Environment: real
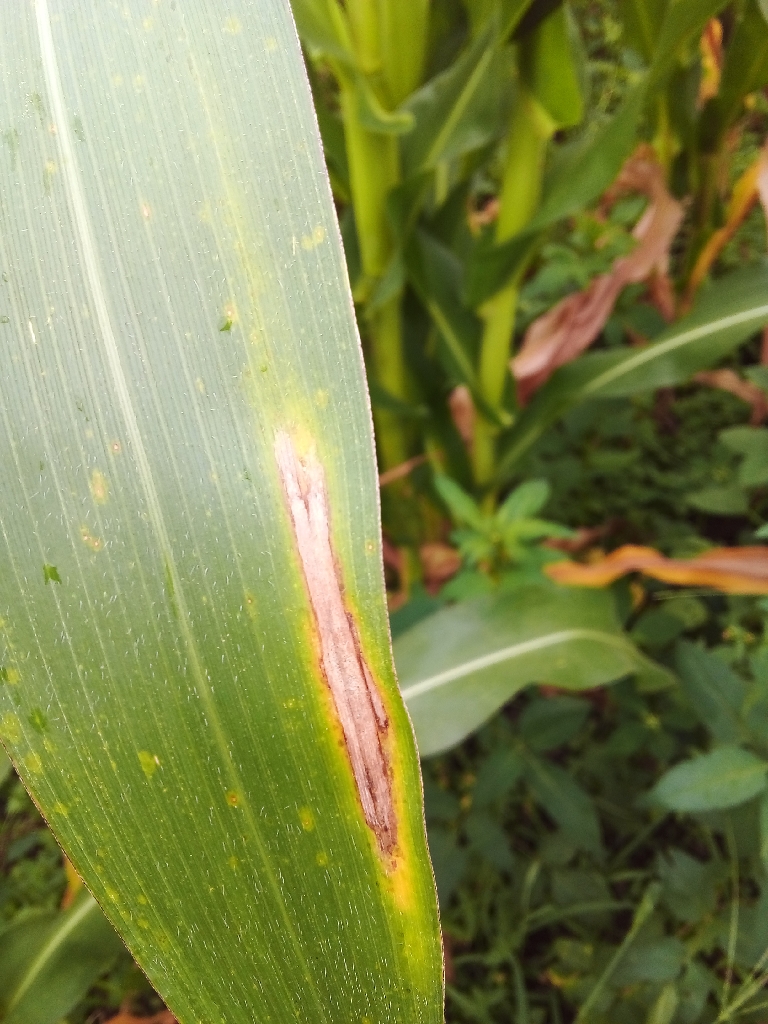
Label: northern_corn_leaf_blight